Protocotyle

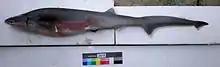
Sixgill sharks, such as "Hexanchus nakamurai" here, are hosts of species of "Protocotyle"

Protocotyle is a genus of monogeneans in the family Hexabothriidae. The genus was created by Louis Euzet and Claude Maillard in 1974.